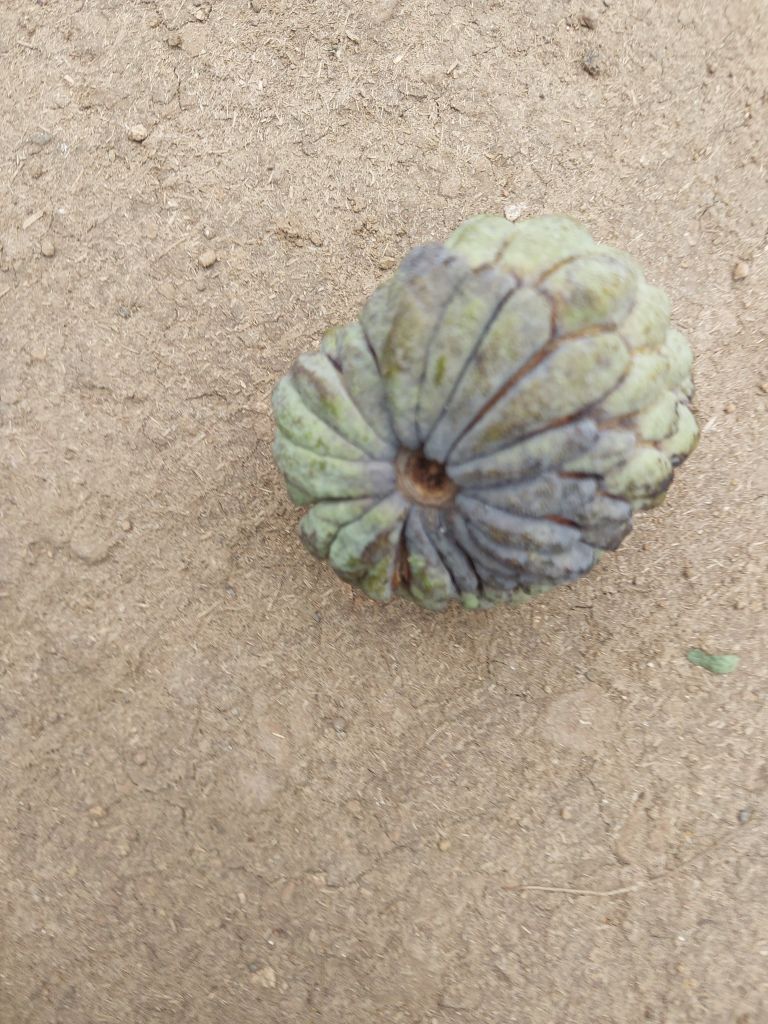
Disease label: Blank Canker